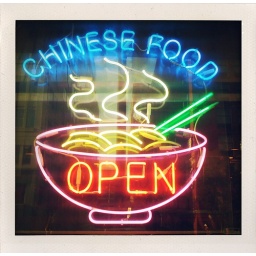
Neon sign in the window of a Chinese food restaurant in Washington, DC.